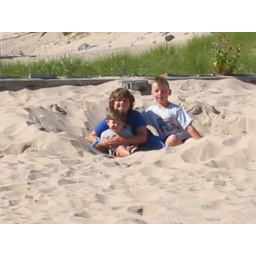
boys in the sand